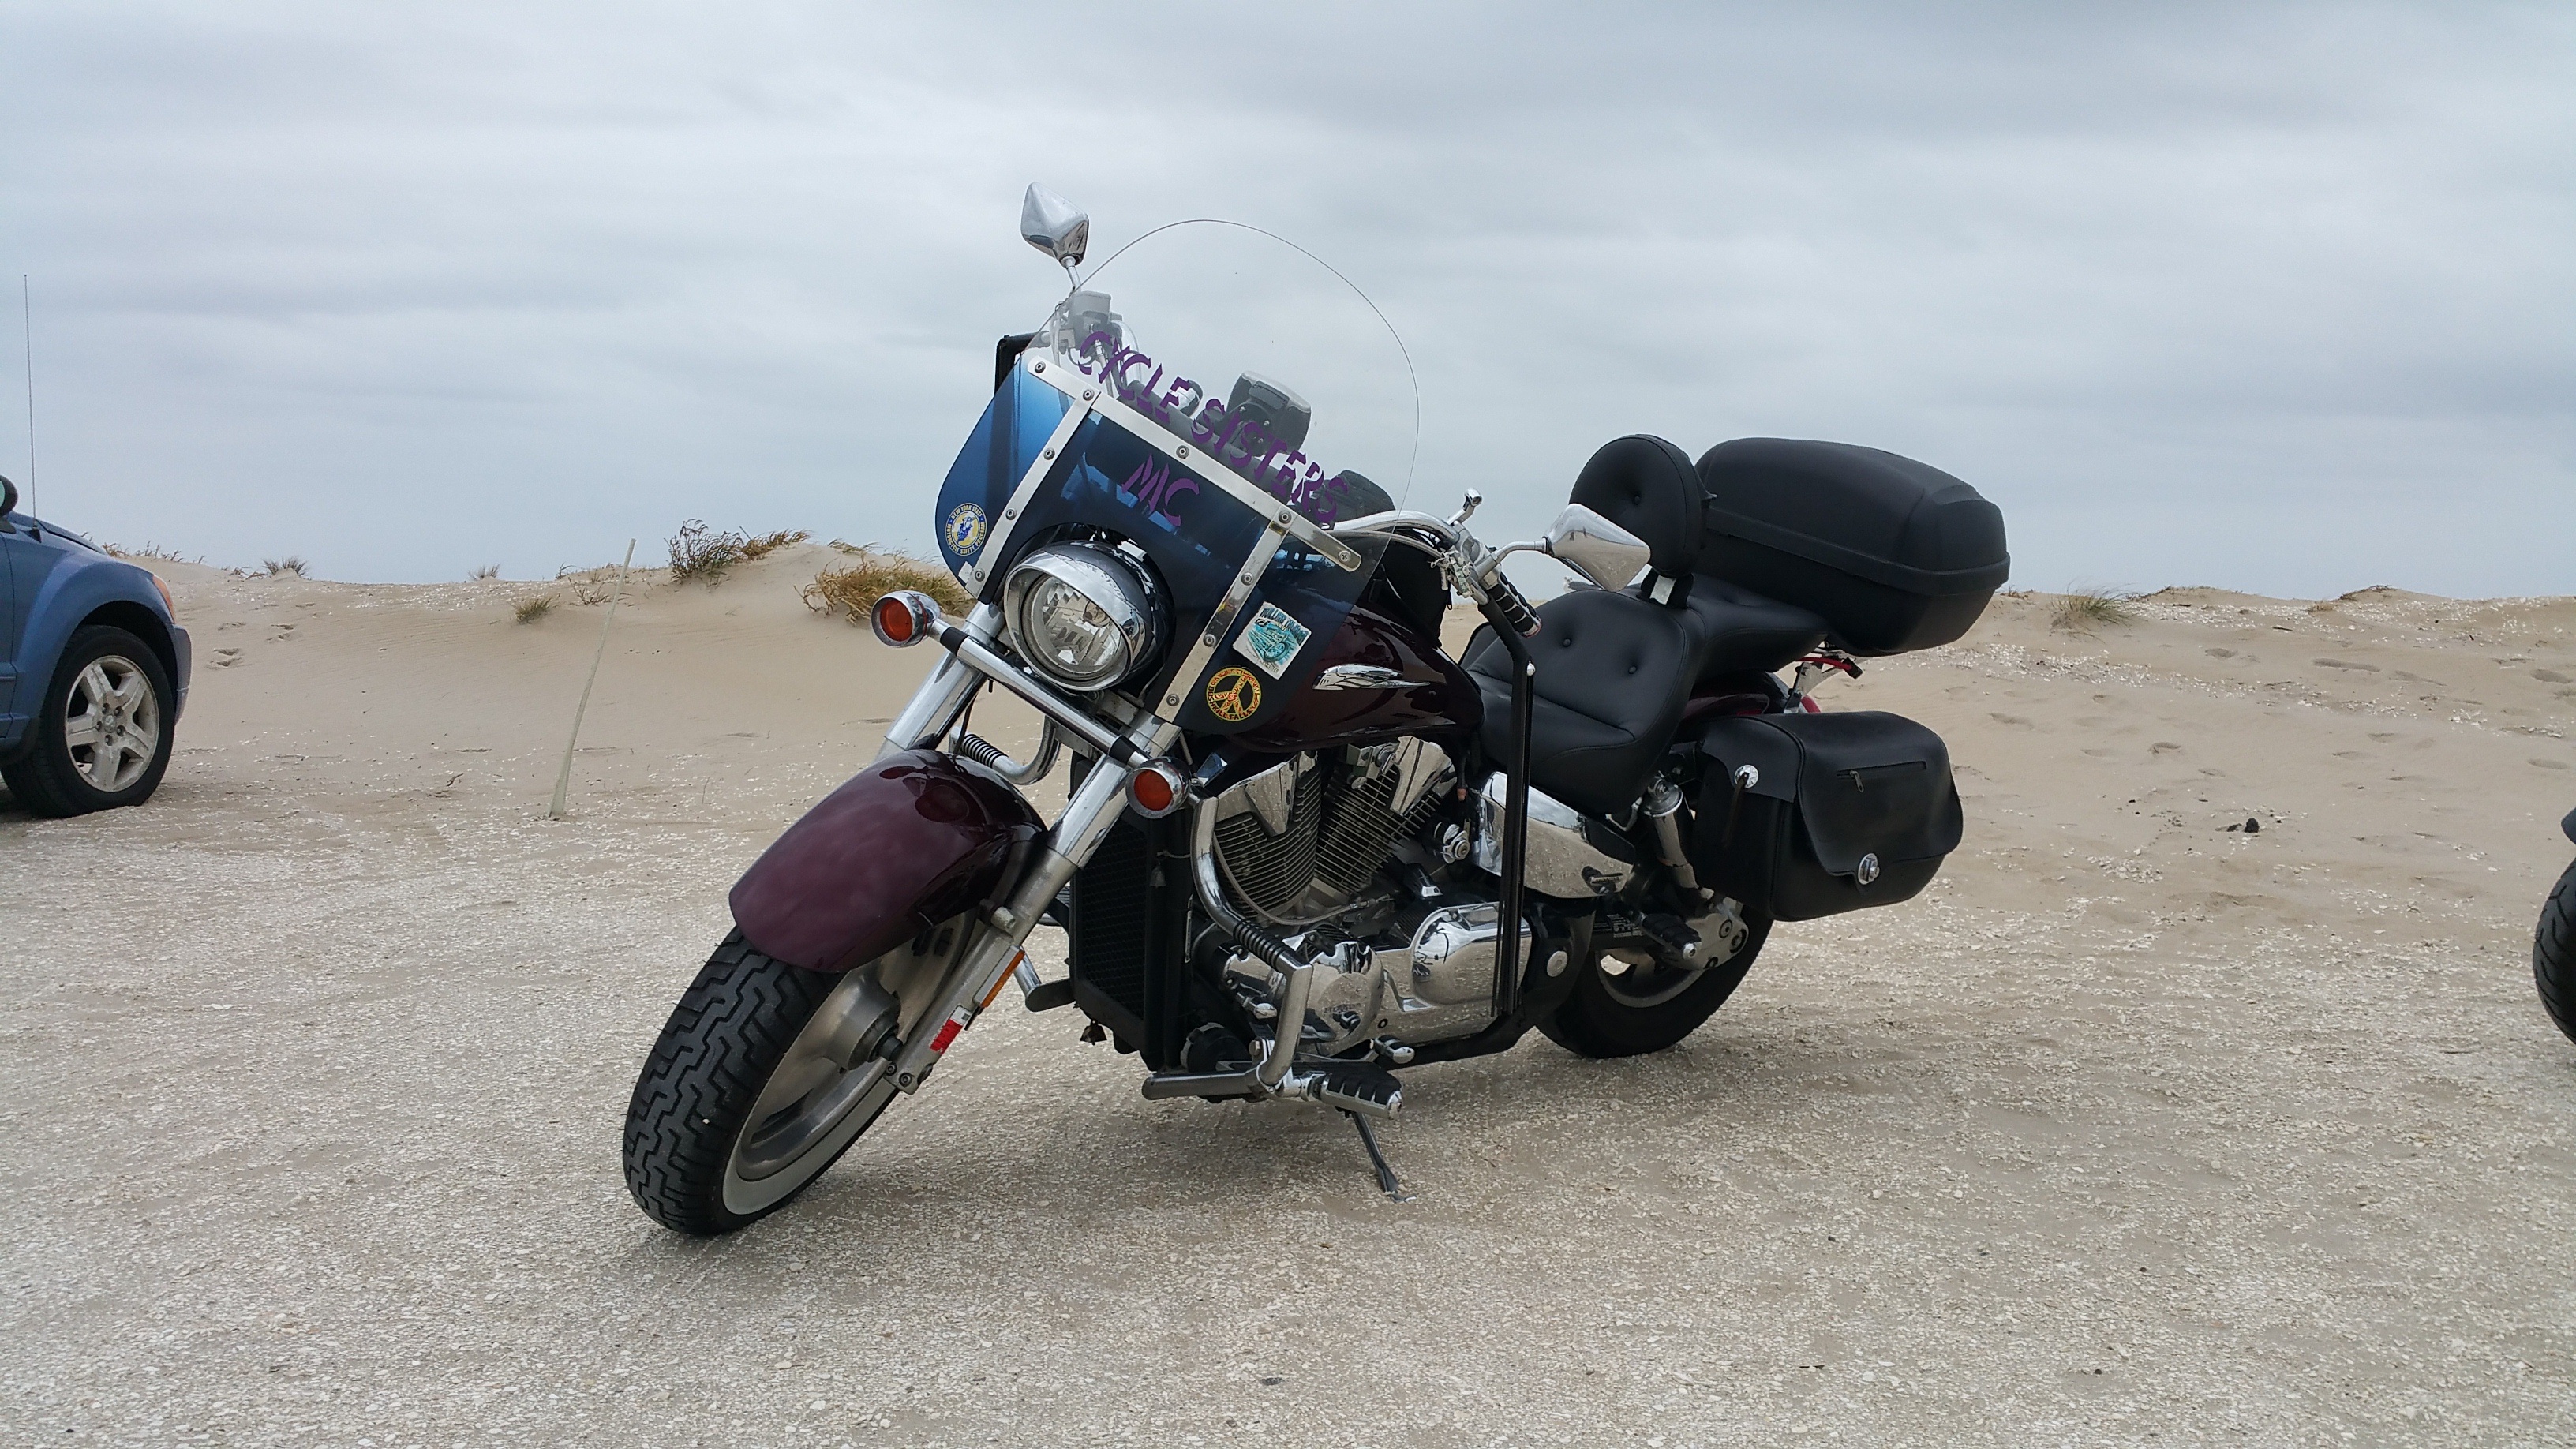
beach, road, car, vintage, retro, bike, summer, vacation, travel, transportation, vehicle, motorcycle, motorbike, road trip, chopper, cruiser, motorcycling, land vehicle, automobile make